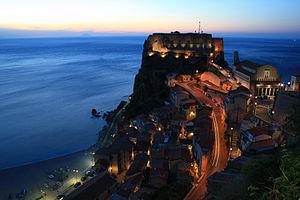
La province de Reggio de Calabre est une ancienne province italienne, dans la région de Calabre, dont la capitale était Reggio de Calabre. En juin 2016, elle est remplacée par la ville métropolitaine de Reggio de Calabre dans des limites identiques.